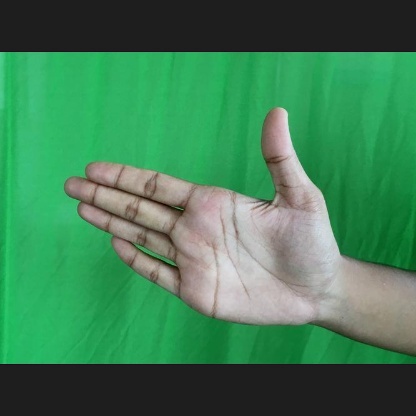
Mudra: Ardhachandran